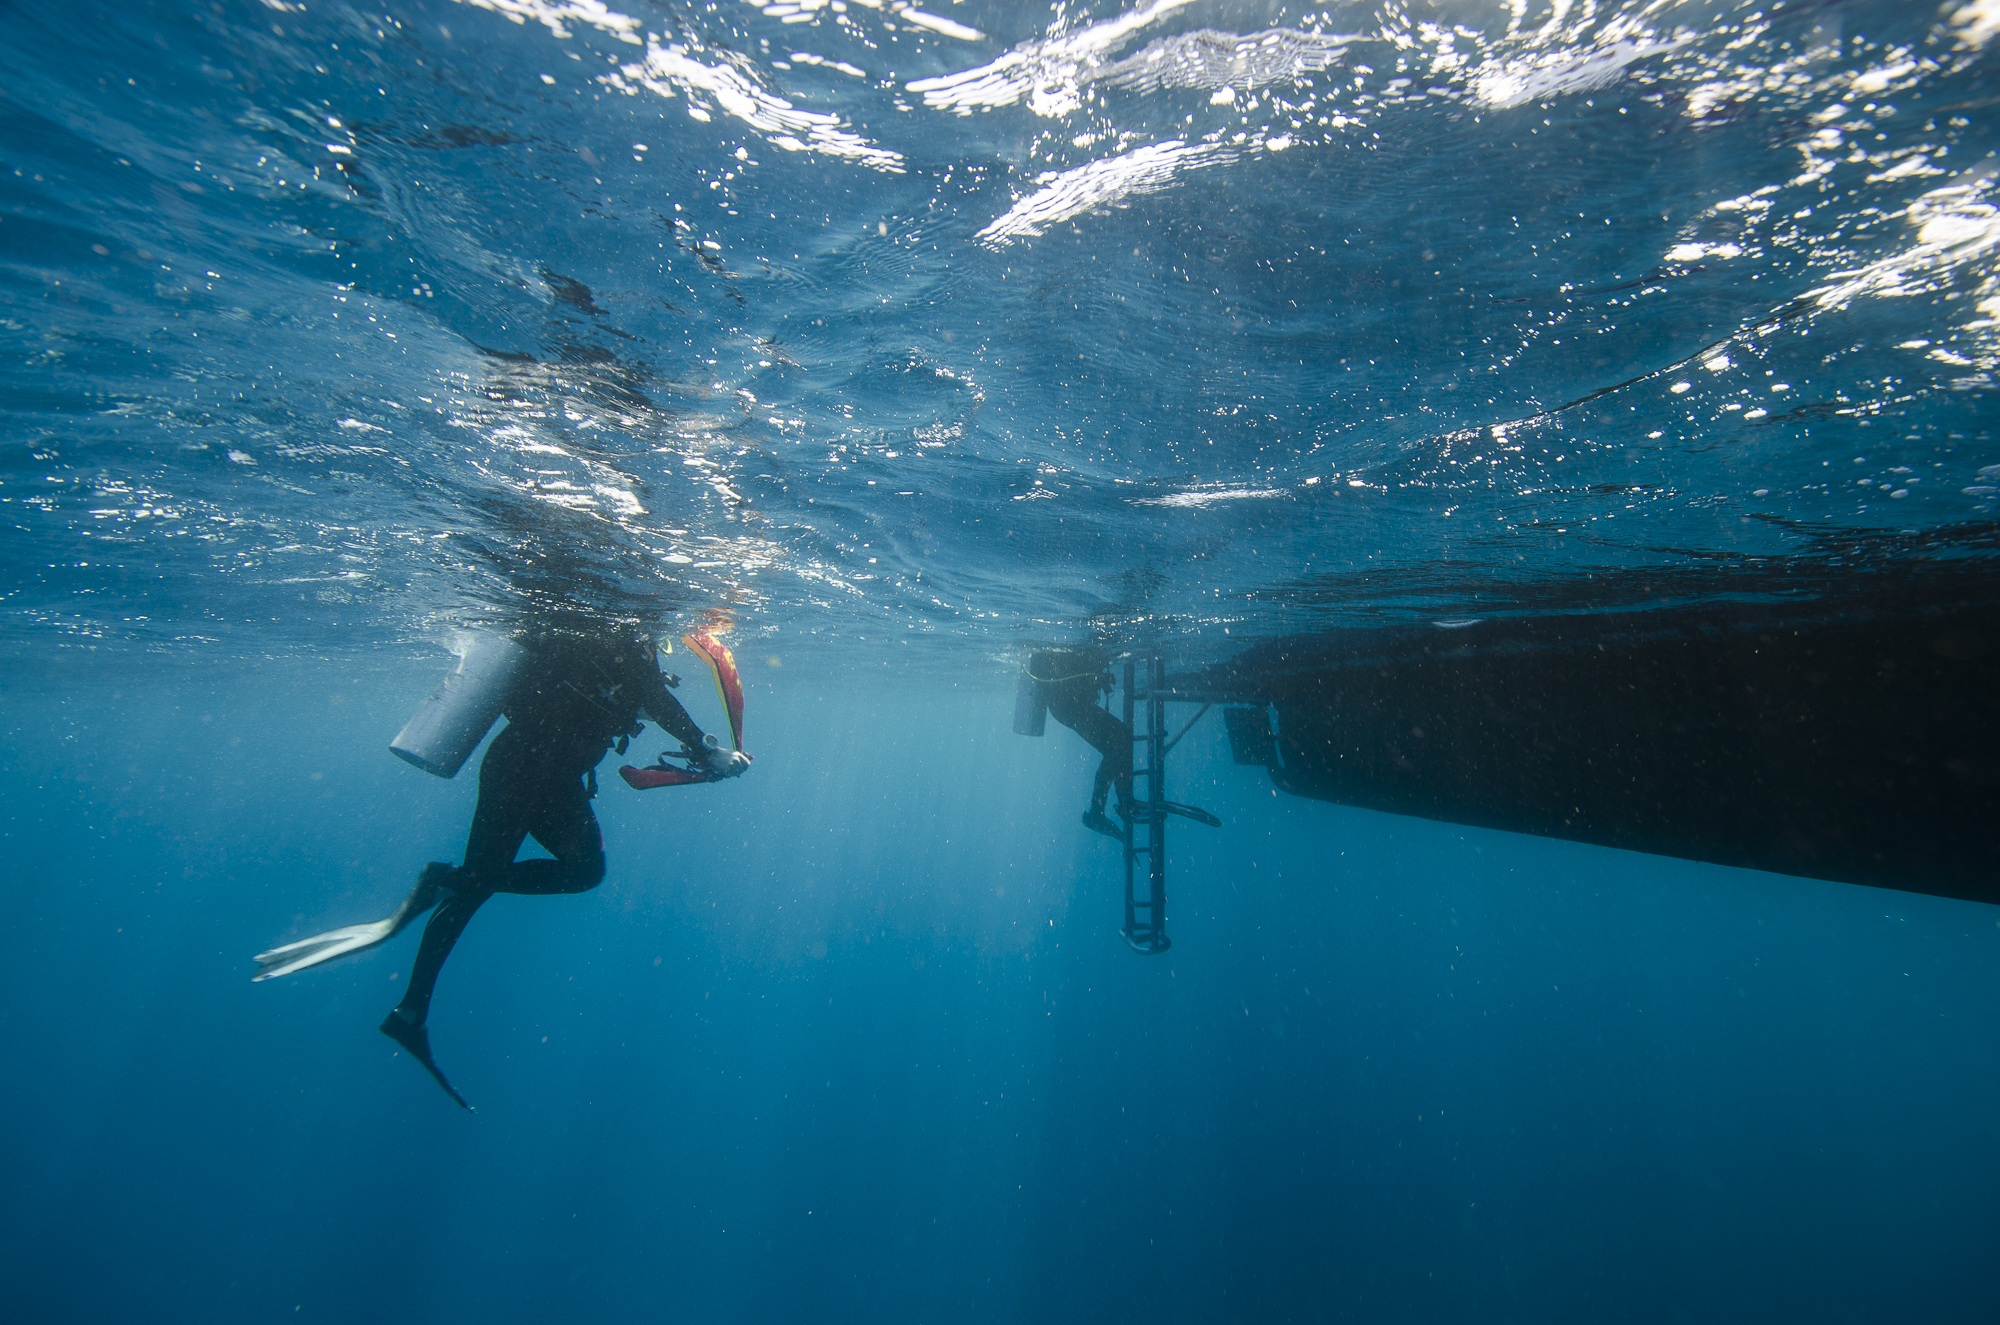
sea, water, ocean, wave, diving, boot, underwater, biology, fish, freediving, sports, divers, maldives, water sport, wind wave, marine biology